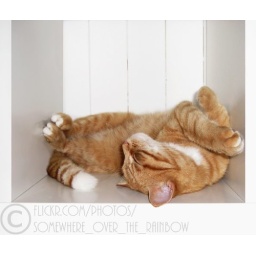
tiger in a box